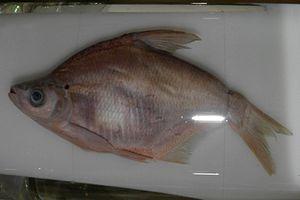
Megalobrama est un genre de poissons téléostéens de la famille des Cyprinidae et de l'ordre des Cypriniformes. Le genre est composé de 5 espèces indigènes d'eau douce de Chine et en Russie orientale. L'espèce type est "Megalobrama skolkovi". Le nom est dérivé du mot grec « megalos », qui signifie « grand », et du vieux mot français « Brème », un type de poisson d'eau douce.